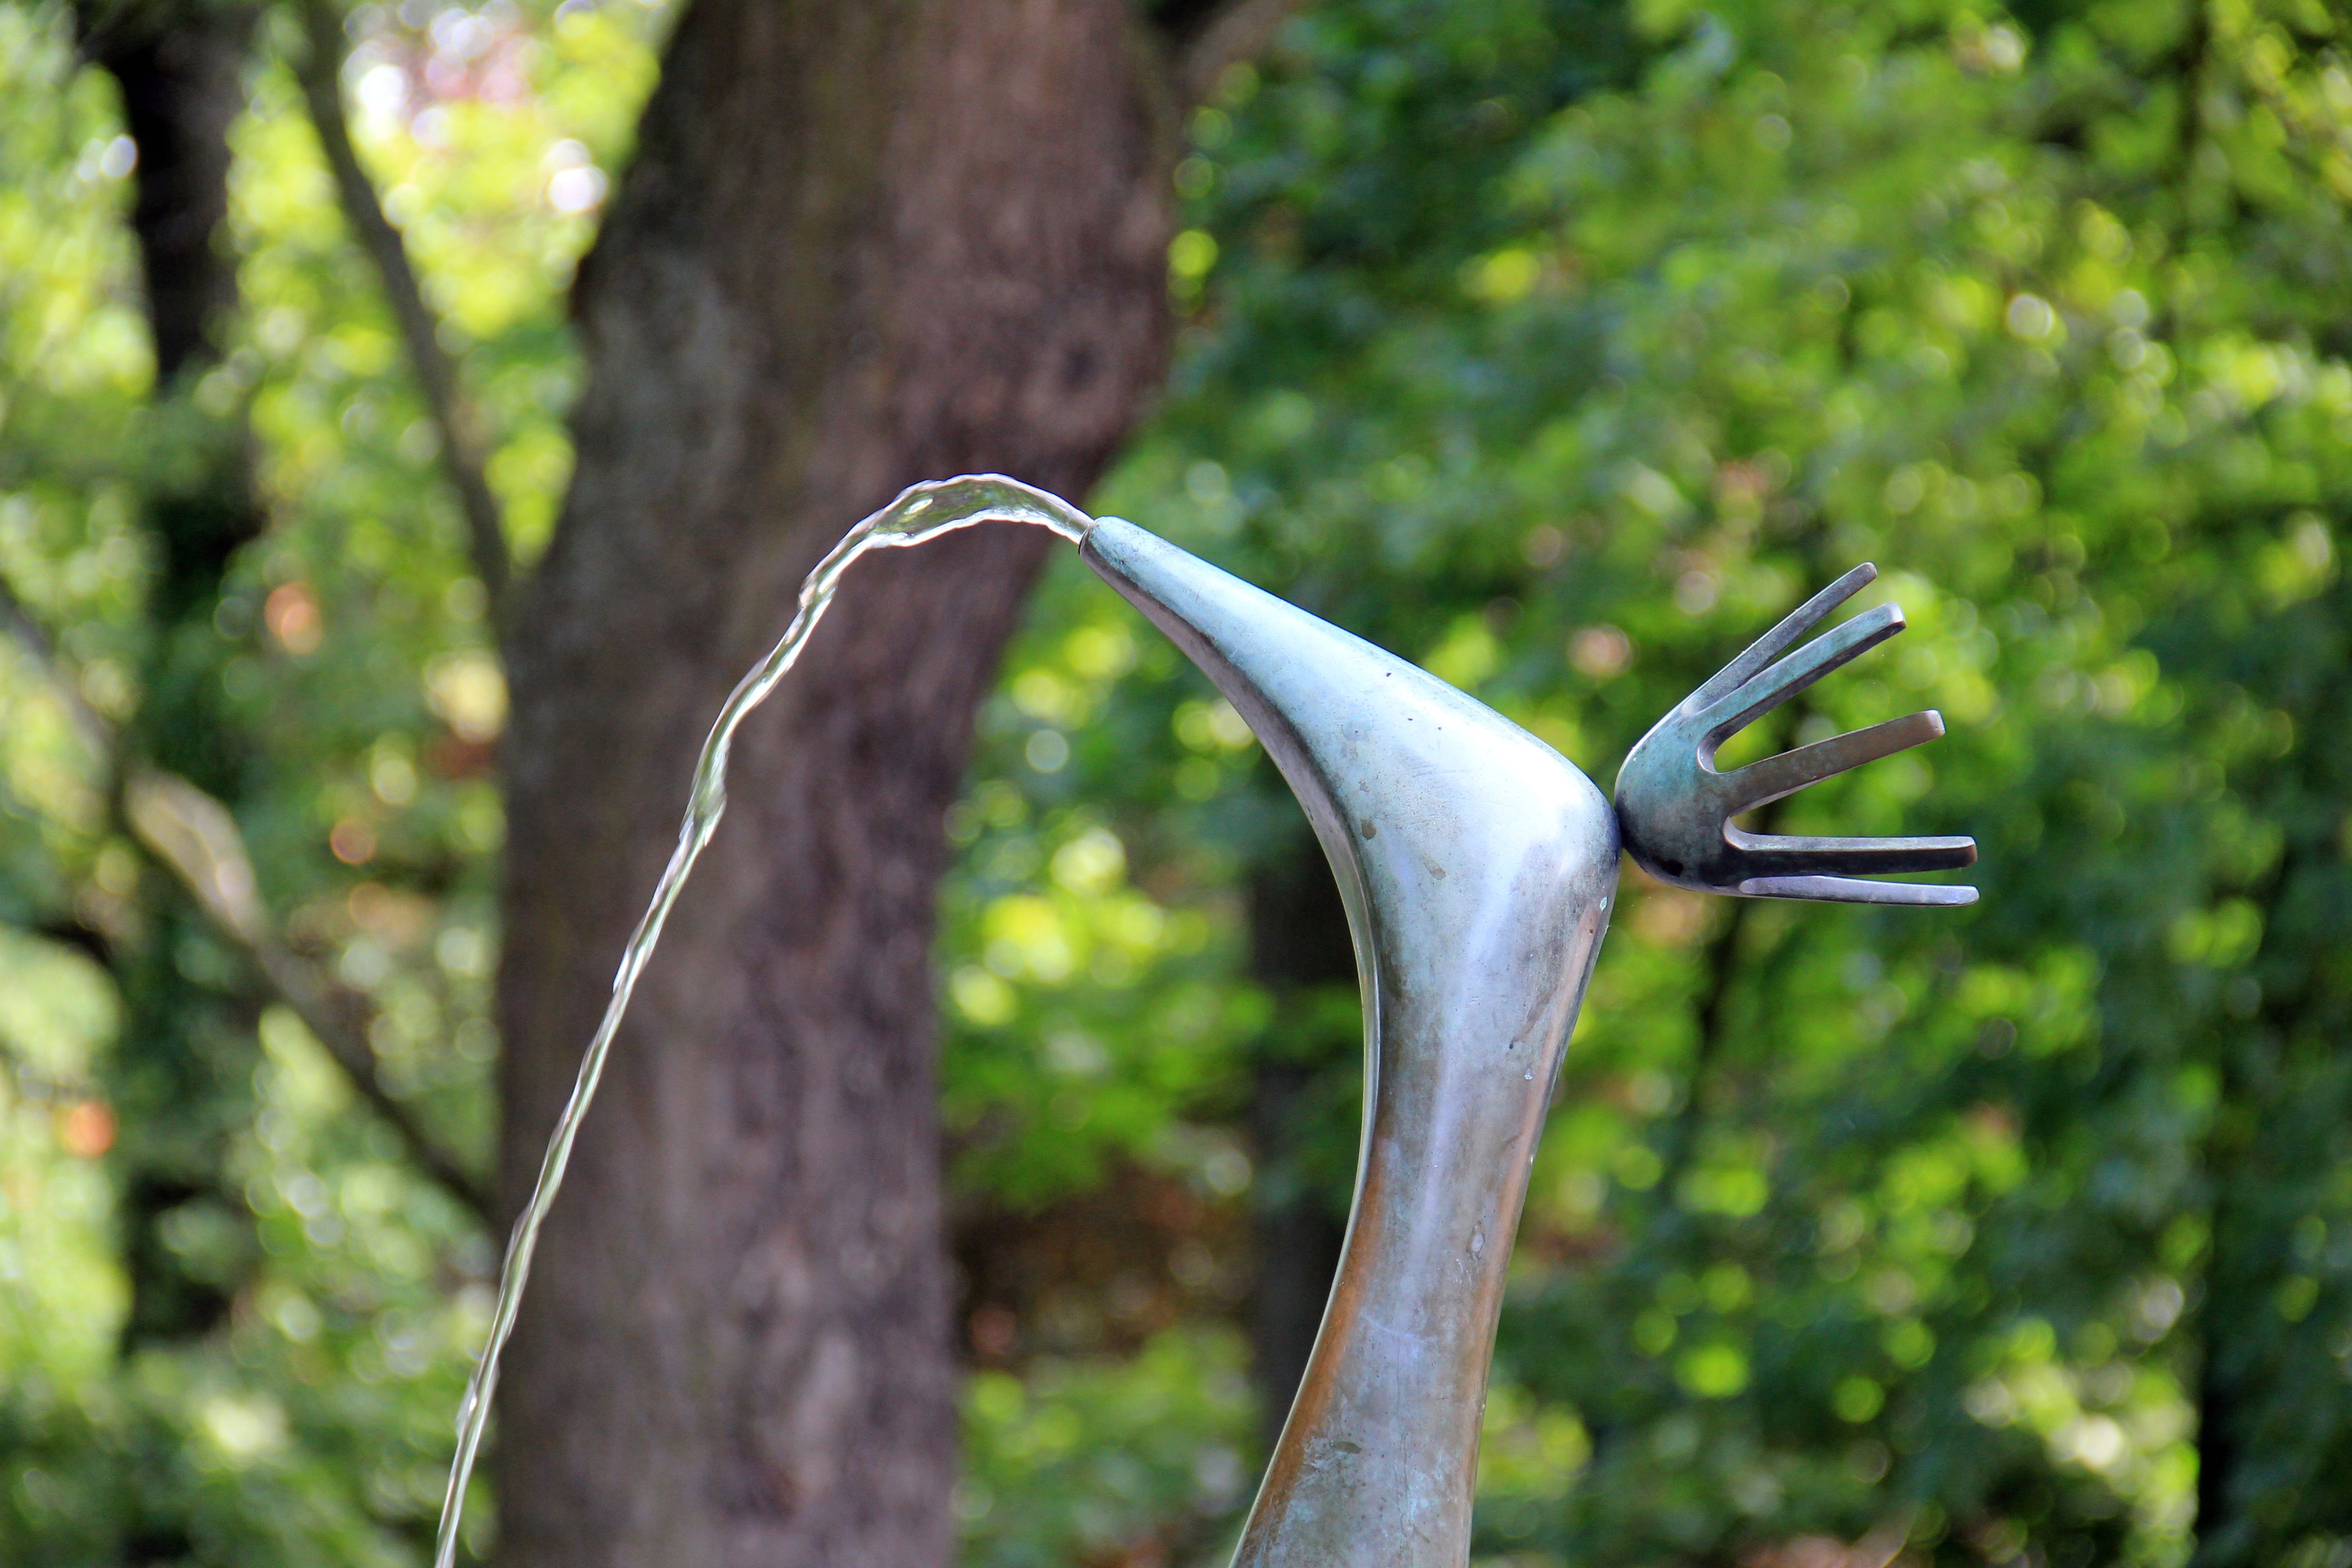
tree, water, nature, forest, grass, branch, bird, sunlight, leaf, flower, wildlife, green, autumn, flora, fauna, peacock, crown, head, woodland, habitat, water jet, woody plant, brunenn